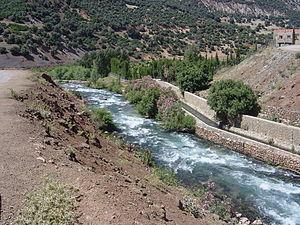
Sources de Oum Er R'bia MAROC